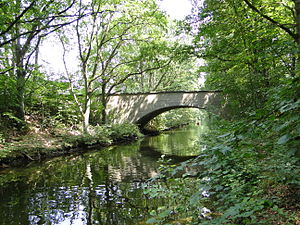
Sterley
Bro over Schaalseekanal i Kogel
Sterley er en kommune i det nordlige Tyskland, beliggende i Amt Lauenburgische Seen under Kreis Herzogtum Lauenburg. Kreis Herzogtum Lauenburg ligger i delstaten Slesvig-Holsten.